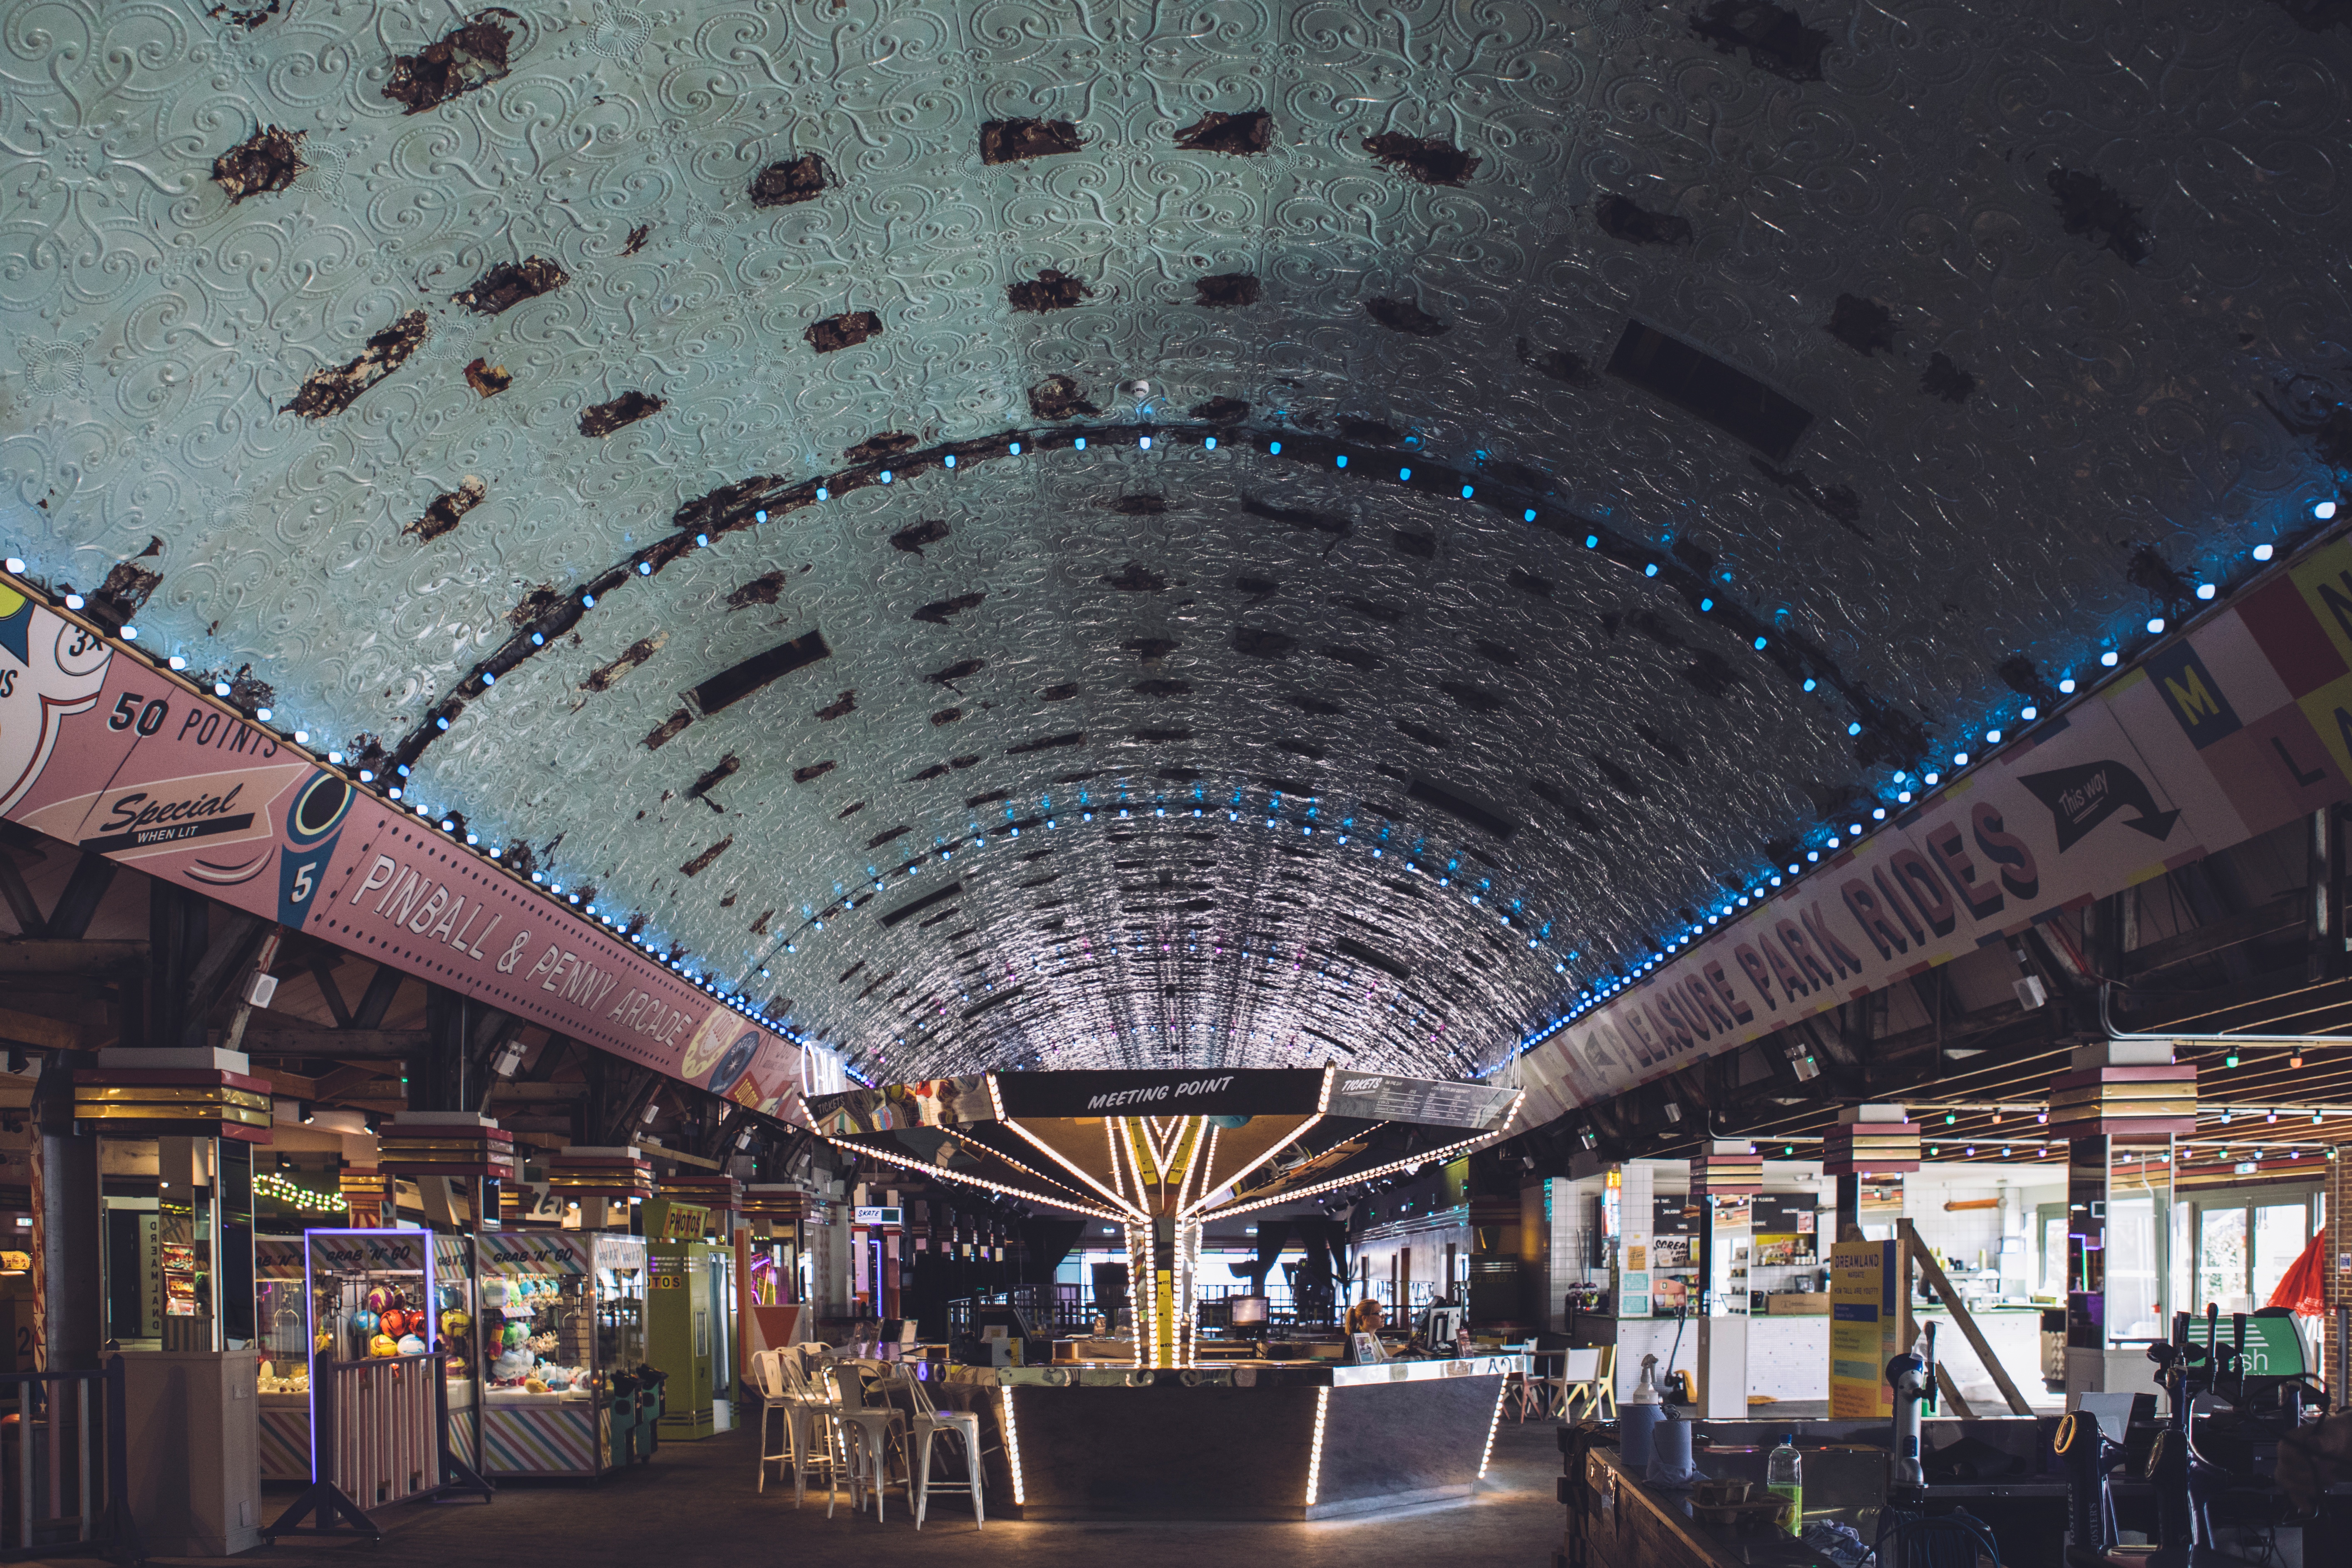
building, vehicle, infrastructure